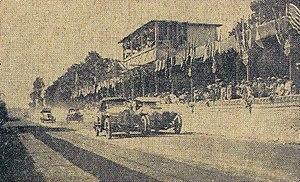
Le départ des 24 Heures du Mans 1925.